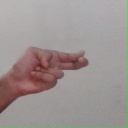
अक्षर: ह